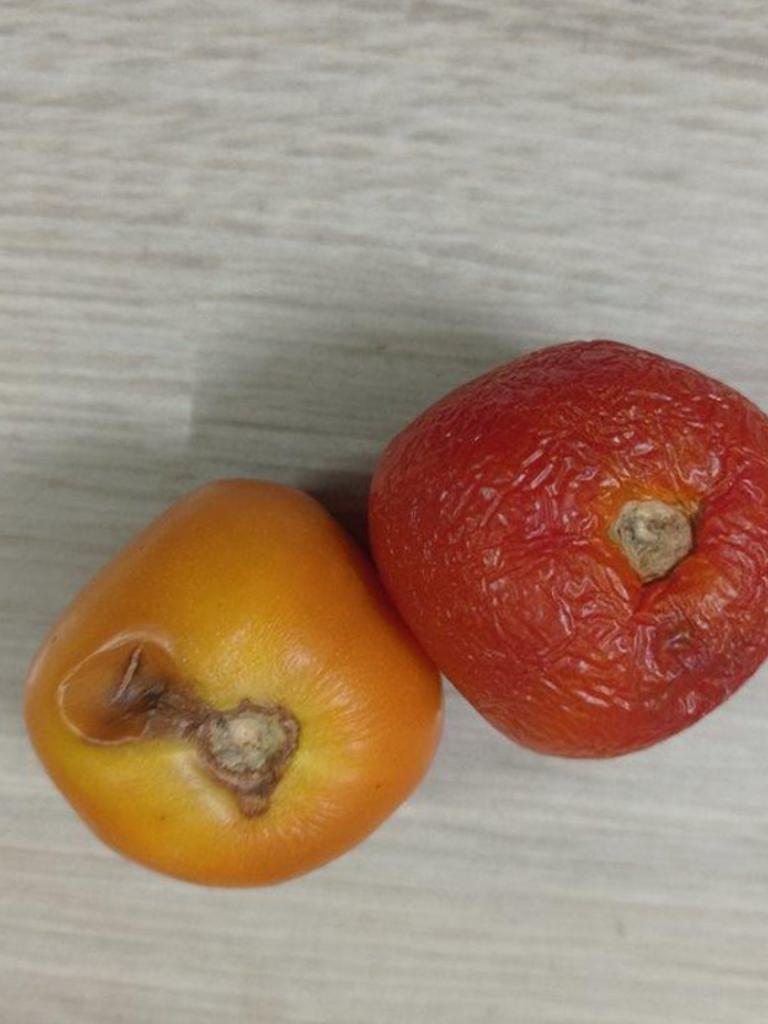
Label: Rotten